Music of Northumbria

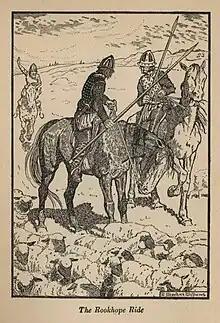
The Rookhope Ryde, a County Durham border ballad, recounts an incursion by Tynedale reivers into Rookhope, a Weardale side valley.

Northumbria shares with southern Scotland the long history of border ballads, such as 'The Ballad of Chevy Chase'. It is also known for local dances, namely rapper dancing and Durham and Northumberland style clog dancing. The dance music of Northumbria differs markedly in style from that of the rest of England. It has more in common with Irish dance music, and especially Scottish dance music, yet is to some extent unique. Many dances from the region have the characteristic rant step.